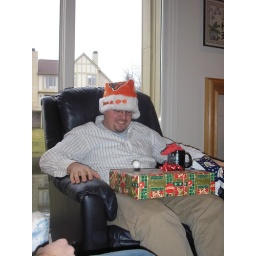
Honestly, that golf ball is dancing around the box on his lap